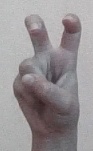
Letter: toot